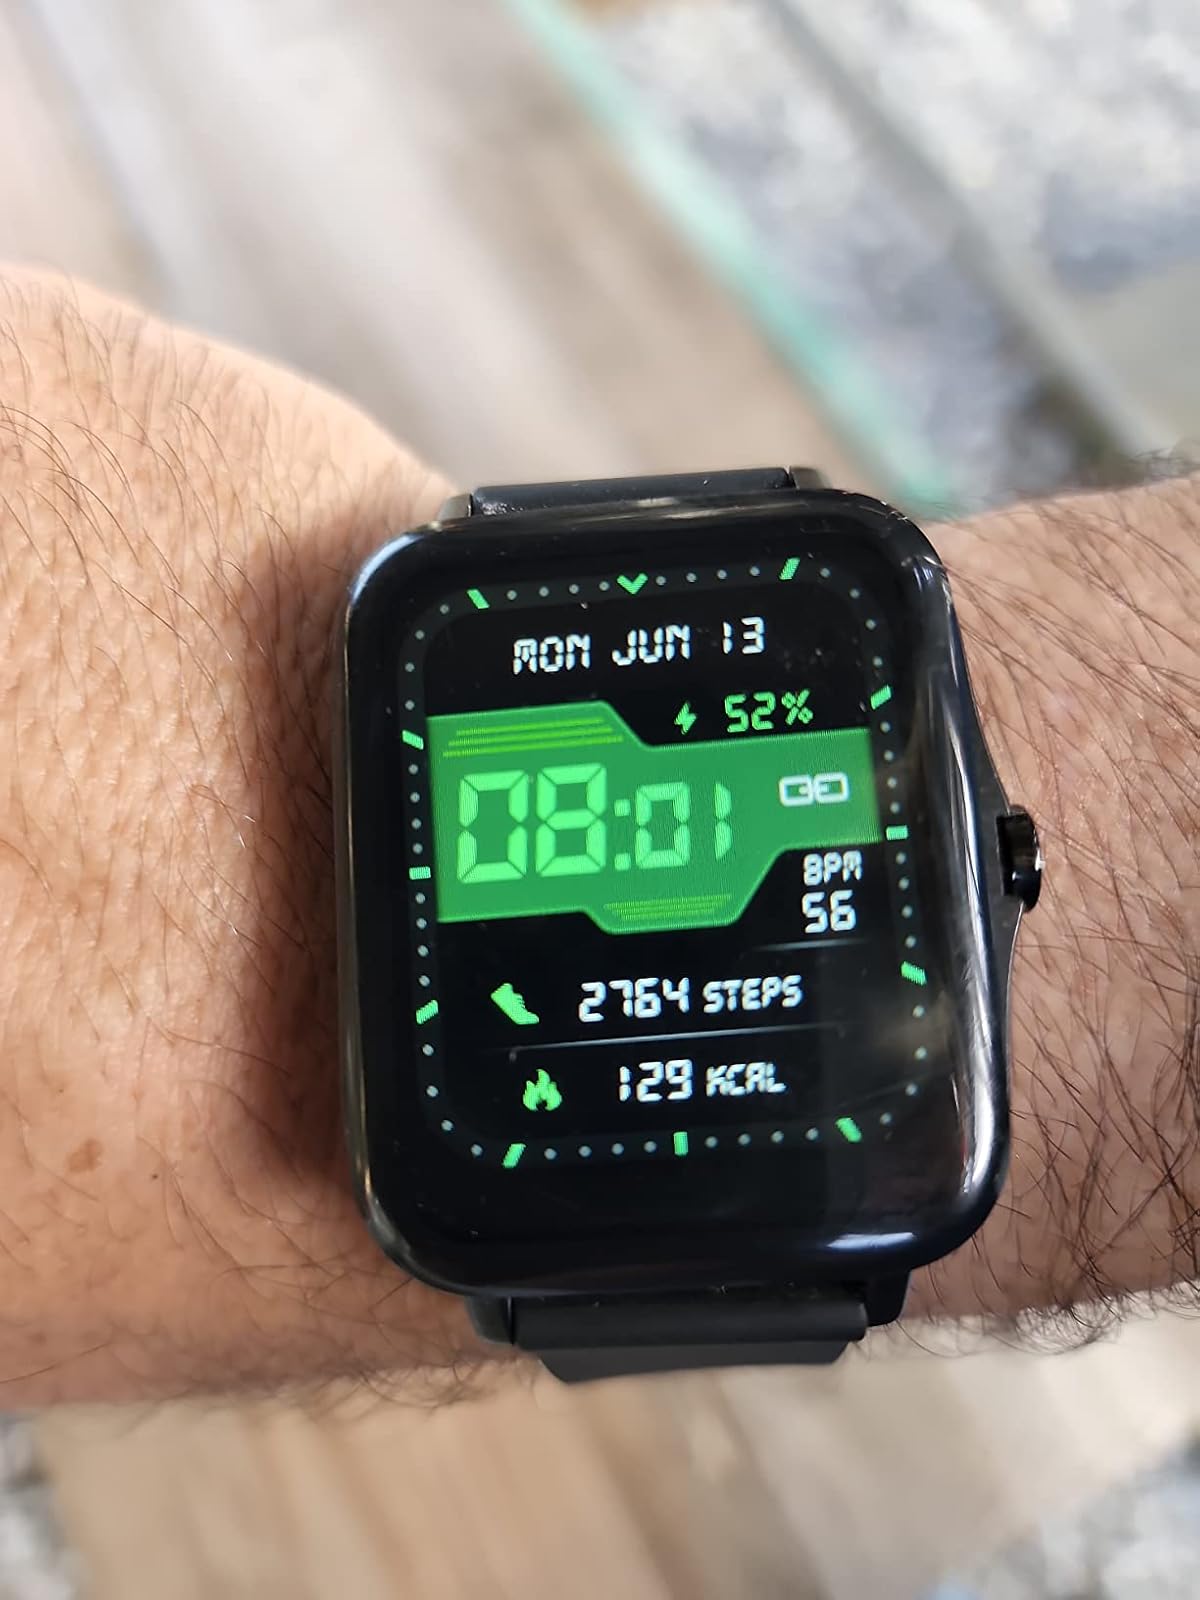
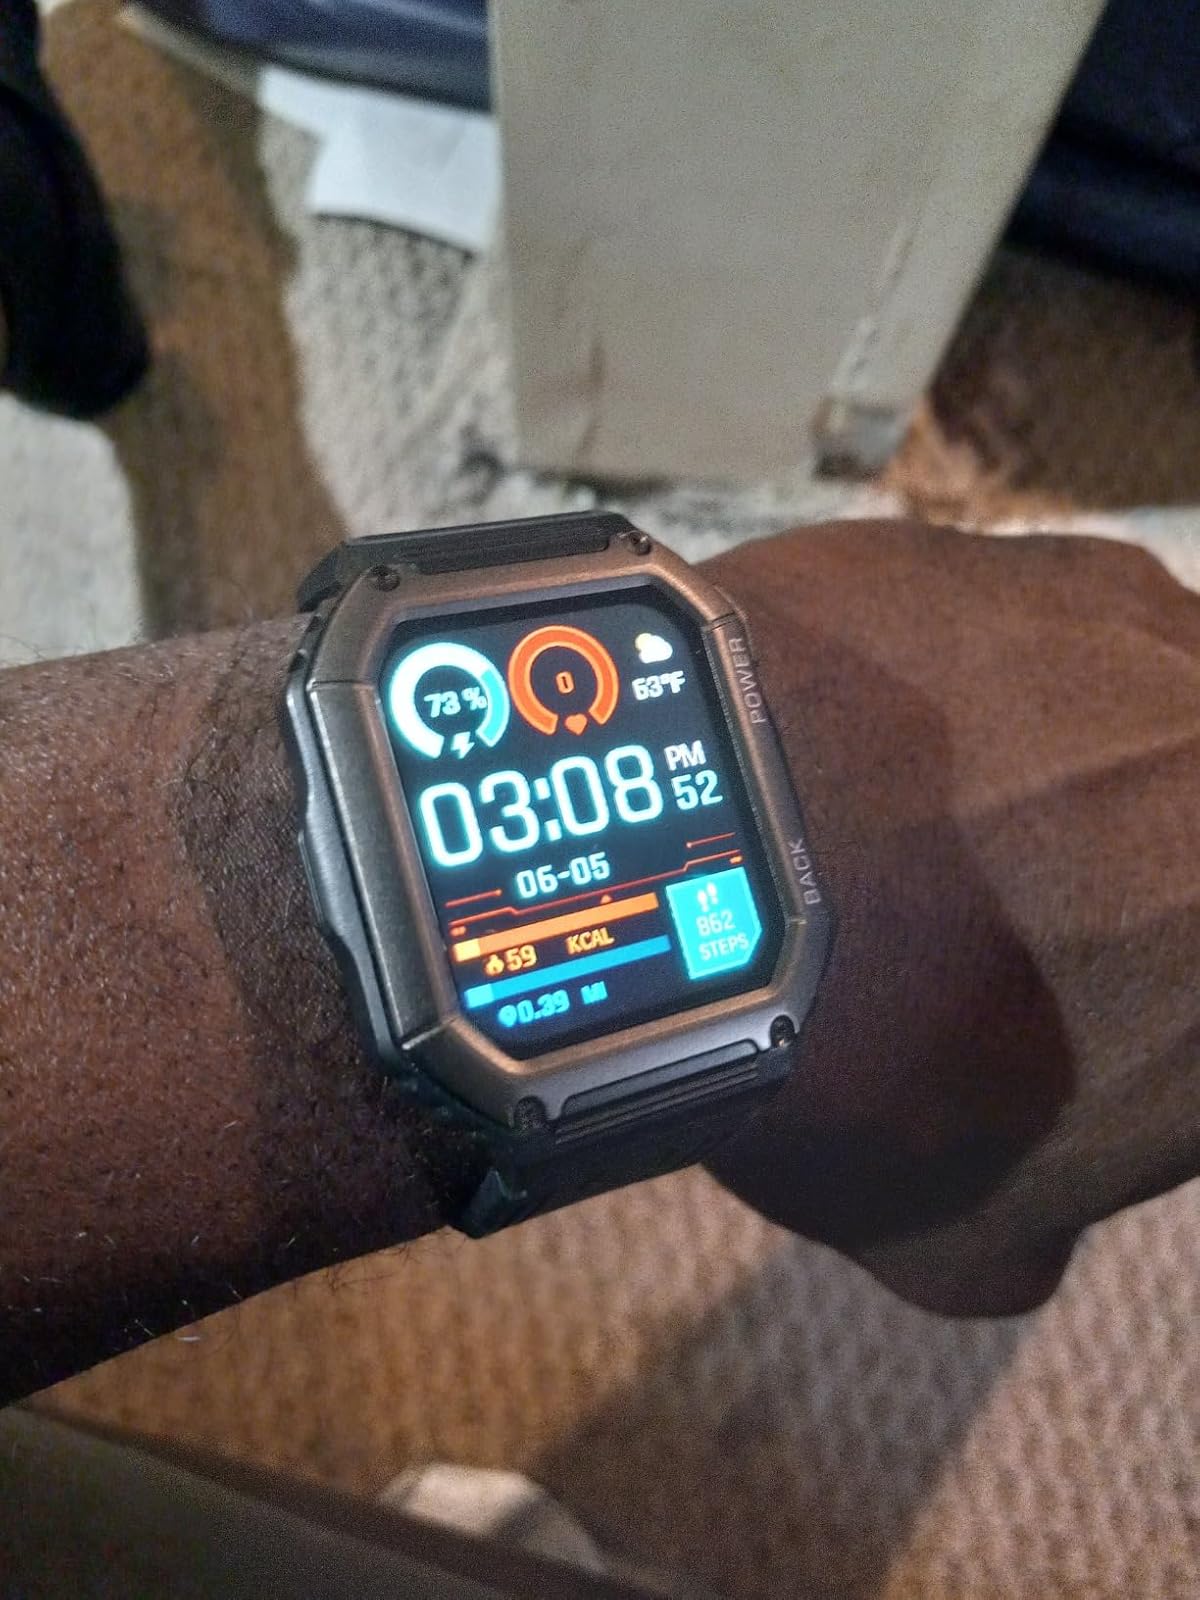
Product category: smartwatch
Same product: no